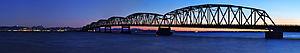
Le pont Astoria-Megler est un pont en treillis et à poutres cantilever franchissant le Columbia entre Astoria dans l'Oregon et Megler dans l'État de Washington.